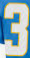
Number: 3